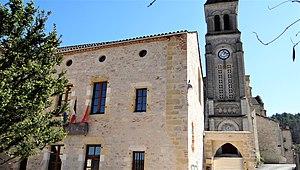
Albas - La mairie et l'église Saint-Laurent
Albas, est une commune française située dans le département du Lot, en région Occitanie.